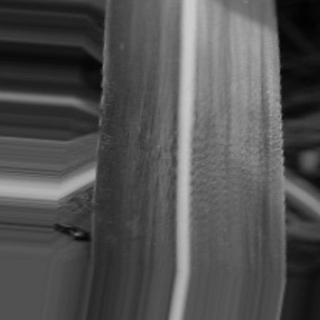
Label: sugarcane_bacterial_blight